Moondraam Ullaga Por

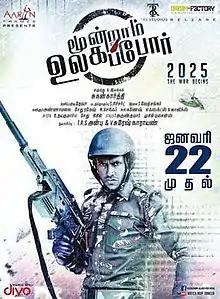
Theatrical release poster

Moondram Ulaga Por is a 2016 Indian Tamil-language dystopian war film written and directed by Sugan Kartthi. The film stars Sunil Kumar (Paalai fame) and Akhila Kishore, with cinematography handled by Dheva, editing by Richard and music composed by Ved Shankar.